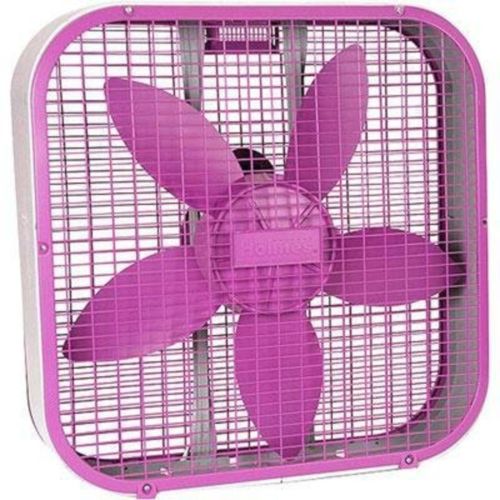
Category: fan